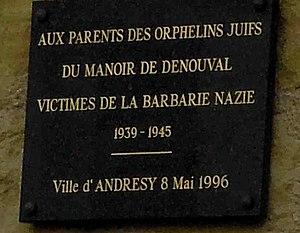
Plaque commémorative apposée sur le site du Manoir de Denouval à Andrésy, ancien foyer pour enfants.
Andrésy est une commune française située dans le département des Yvelines, chef-lieu de canton, arrondissement de Saint-Germain-en-Laye, en région Île-de-France à 20 kilomètres de Paris.